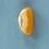
Maize quality: Good